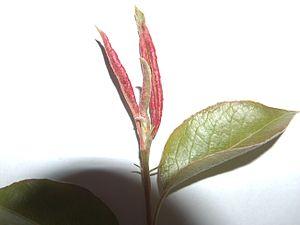
Une galle, appelée scientifiquement cécidie est une excroissance tumorale structurée produite sur les tiges, feuilles, racines ou fruits de certains végétaux, et qui se développe autour des parasites de la plante qui peuvent être des animaux, des champignons, des nématodes des bactéries, plus rarement d'autres plantes. Ces parasites sont dits galligènes ou cécidogènes. Certains parasites sont dits gallicoles, qu'ils soient cécidogènes ou non.